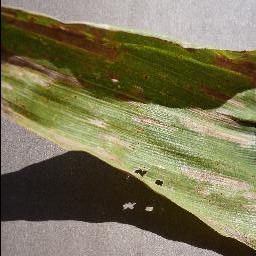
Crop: corn
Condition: (maize)_cercospora_spot_gray_spot